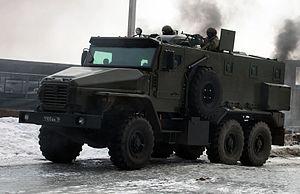
Ural-4320 est un camion militaire russe produit par Ural Automotive Plant depuis 1976. Il est le successeur de l'Ural-375 et est lui-même suivi par le Ural-5323.